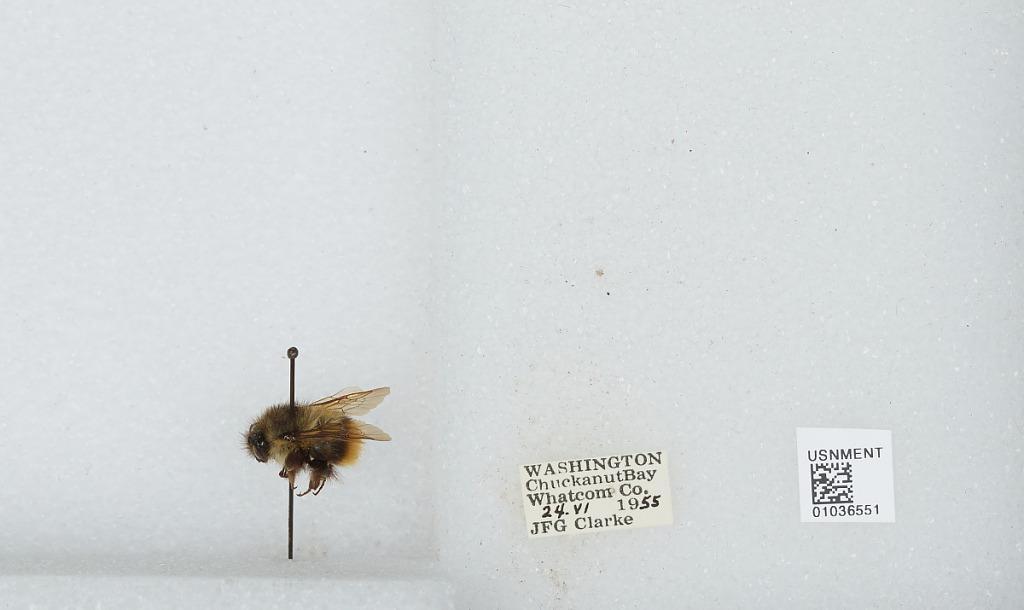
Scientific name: Bombus (Pyrobombus) mixtus Cresson
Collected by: J. Clarke
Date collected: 1955-6-24
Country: United States
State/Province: Washington
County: Whatcom
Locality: Chuckanut Bay
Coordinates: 48.6833, -122.492